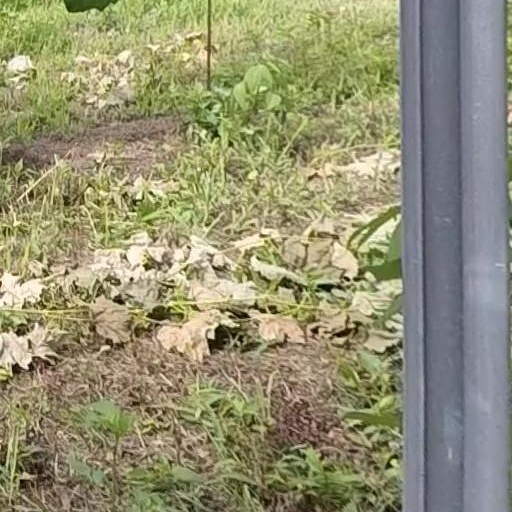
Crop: grape